Merle Haggard

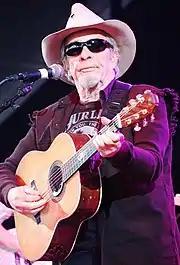

In 2000, Haggard made a comeback of sorts, signing with the independent record label Anti and releasing the spare "If I Could Only Fly" to critical acclaim. He followed it in 2001 with "Roots, vol. 1", a collection of Lefty Frizzell, Hank Williams, and Hank Thompson covers, along with three Haggard originals. The album, recorded in Haggard's living room with no overdubs, featured Haggard's longtime bandmates, the Strangers, as well as Frizzell's original lead guitarist, Norman Stephens. In December 2004, Haggard spoke at length on "Larry King Live" about his incarceration as a young man and said it was "hell" and "the scariest experience of my life".